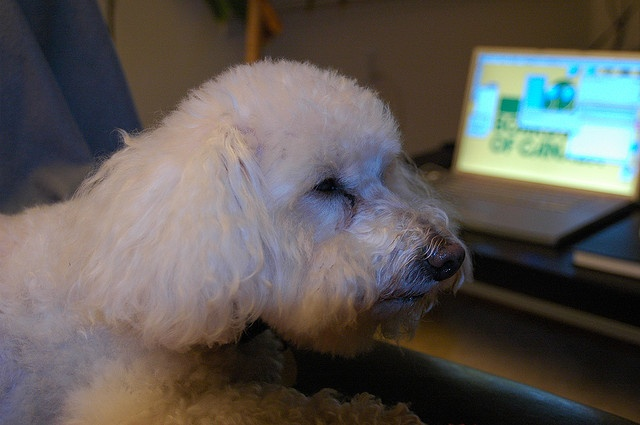
Little white fluffy dog sits on someone's lap with a laptop in the background.
A poodle dog looks unhappy sitting in front of a computer.
A dog that is sitting by a computer.
The dog is sitting in the chair near the laptop.
A white dog is looking towards the distance.